Vasanthabalan

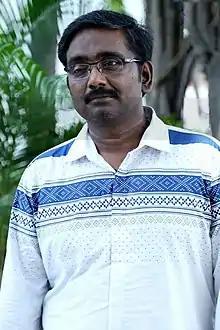
Vasanthabalan in 2014

Vasanthabalan (sometimes credited as Vasantha Balan) is an Indian Tamil film director and screenwriter. He has made critically acclaimed films including "Veyil" (2006), "Angadi Theru" (2010) and "Kaaviya Thalaivan" (2014).